Rose Hill Plantation (Hugo, Oklahoma)

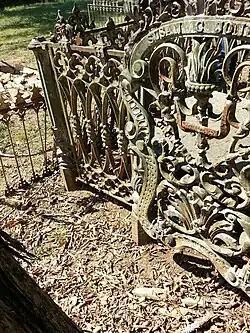
Cemetery at Rose Hill Plantation, August 2012.

The Rose Hill Plantation is a historic plantation located in Hugo, Oklahoma, United States. It was added to the National Register of Historic Places in 2010. The slave plantation is notable for having been owned by Choctaw Nation of Oklahoma senator and Confederate politician Robert McDonald Jones.